SEPECAT Jaguar

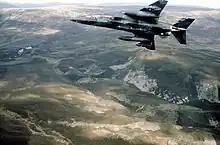
RAF Jaguar T2 in flight displaying underside, 1,187 litre tanks and CBLS (carrier, bomb, light store) fitted to its under-wing pylons.

The Jaguar programme began in the early 1960s, in response to a British requirement (Air Staff Target 362) for an advanced supersonic jet trainer to replace the Folland Gnat T1 and Hawker Hunter T7, and a French requirement (the "École de Combat et d'Appui Tactique", ECAT "tactical combat support trainer") for a cheap, subsonic dual role trainer and light attack aircraft to replace the Fouga Magister, Lockheed T-33 and Dassault Mystère IV. In both countries several companies tendered designs: BAC, Hunting, Hawker Siddeley and Folland in Britain; Breguet, Potez, Sud-Aviation, Nord, and Dassault from France. A Memorandum of Understanding was signed in May 1965 for the two countries to develop two aircraft, a trainer based on the ECAT, and the larger AFVG (British-French Variable Geometry).